Grégoire Nitot

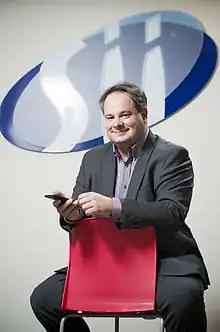

Grégoire Patrick Clément Nitot (born in 1976 in Caen) is a French-Polish entrepreneur and sports activist. He is the founder and CEO of Sii Poland, and since 2020, the owner and president of the Polonia Warsaw football club.